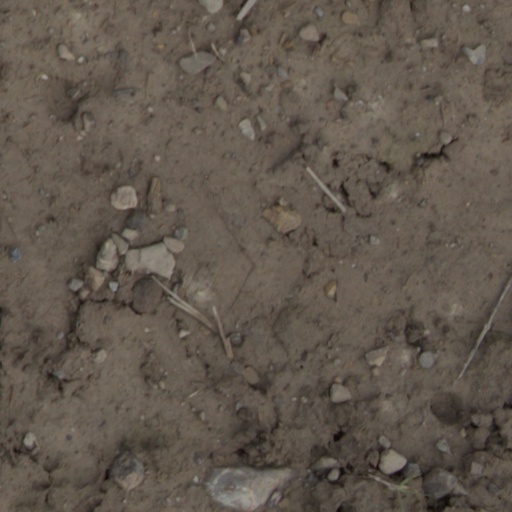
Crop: wheat